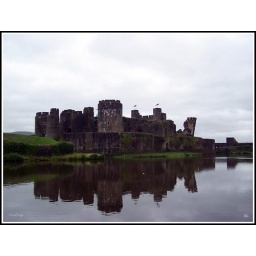
Caerphilly castle in whales. Taken across the water in local park